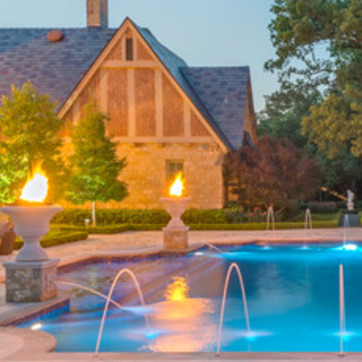
Material: other